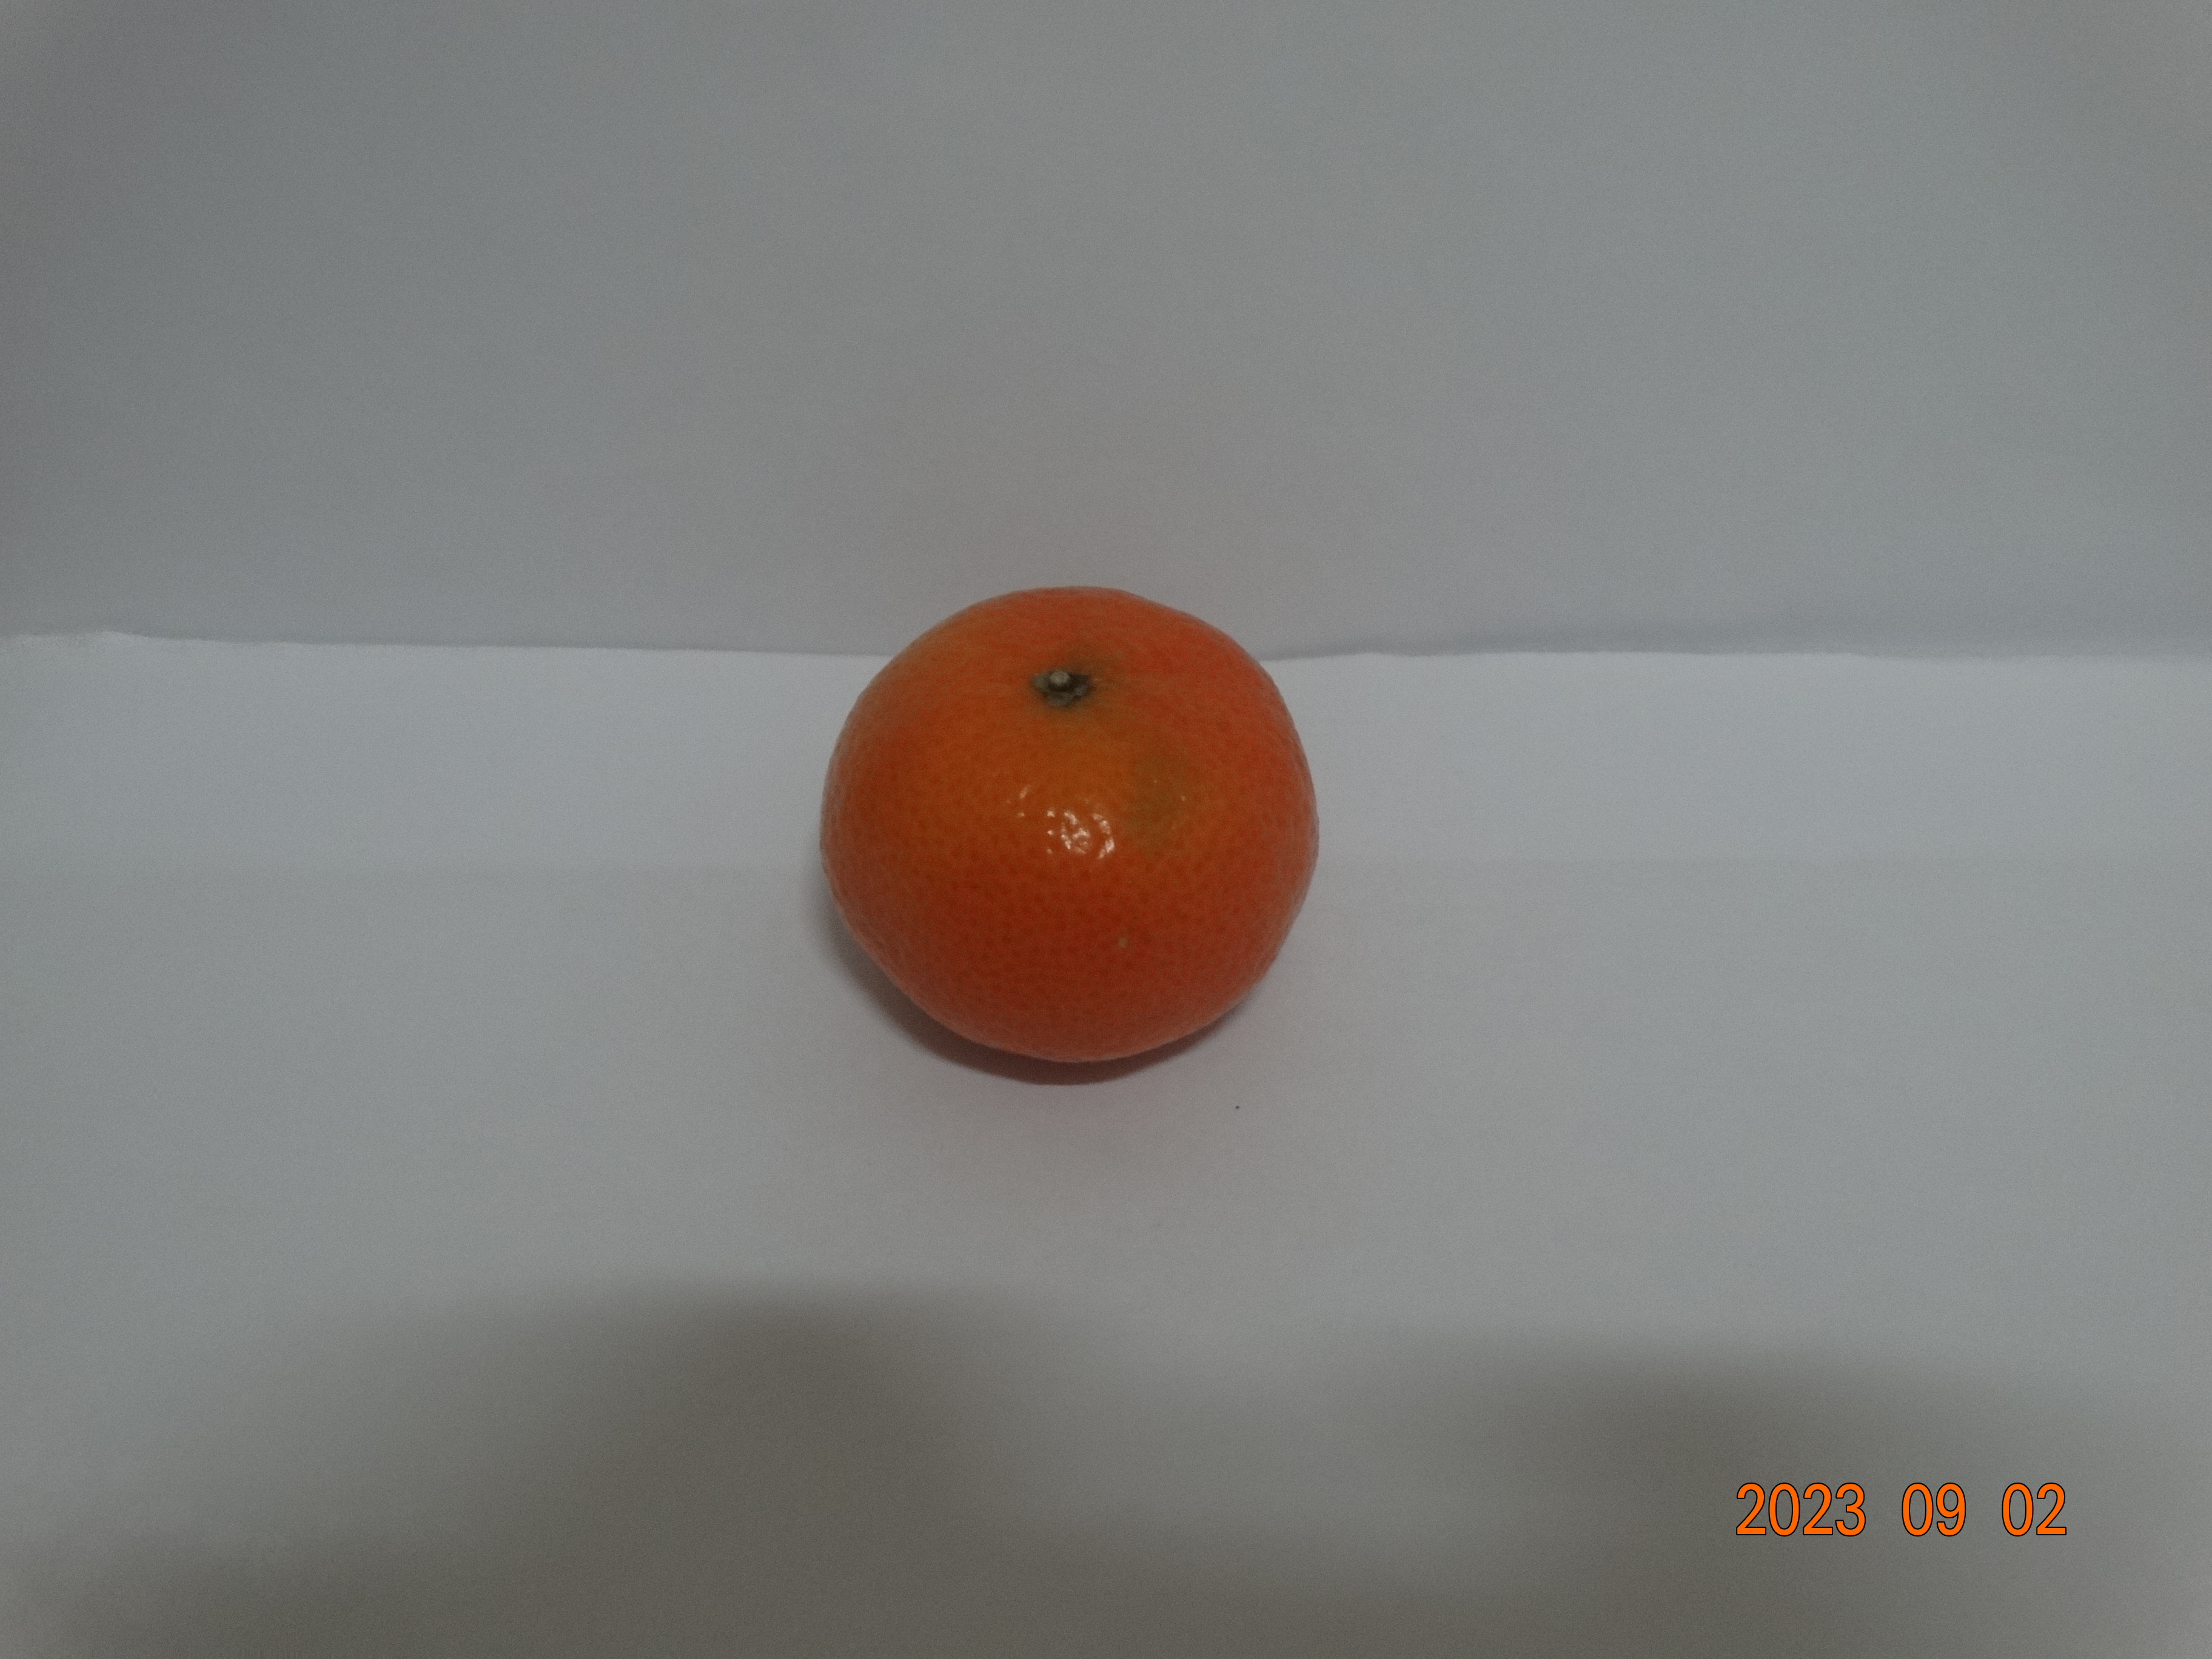
Citrus fruit variety: tangerine